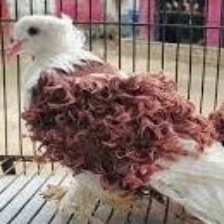
Species: FRILL BACK PIGEON
Scientific name: COLUMBA LIVIA DOMESTICA